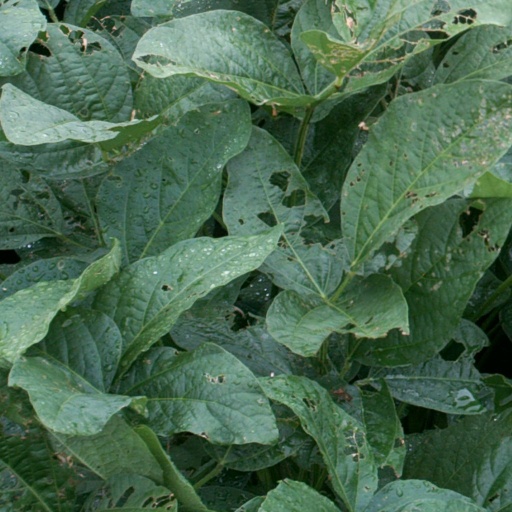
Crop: soybean